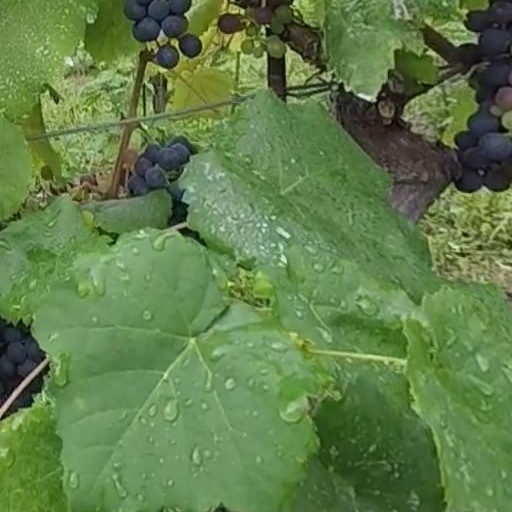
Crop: grape